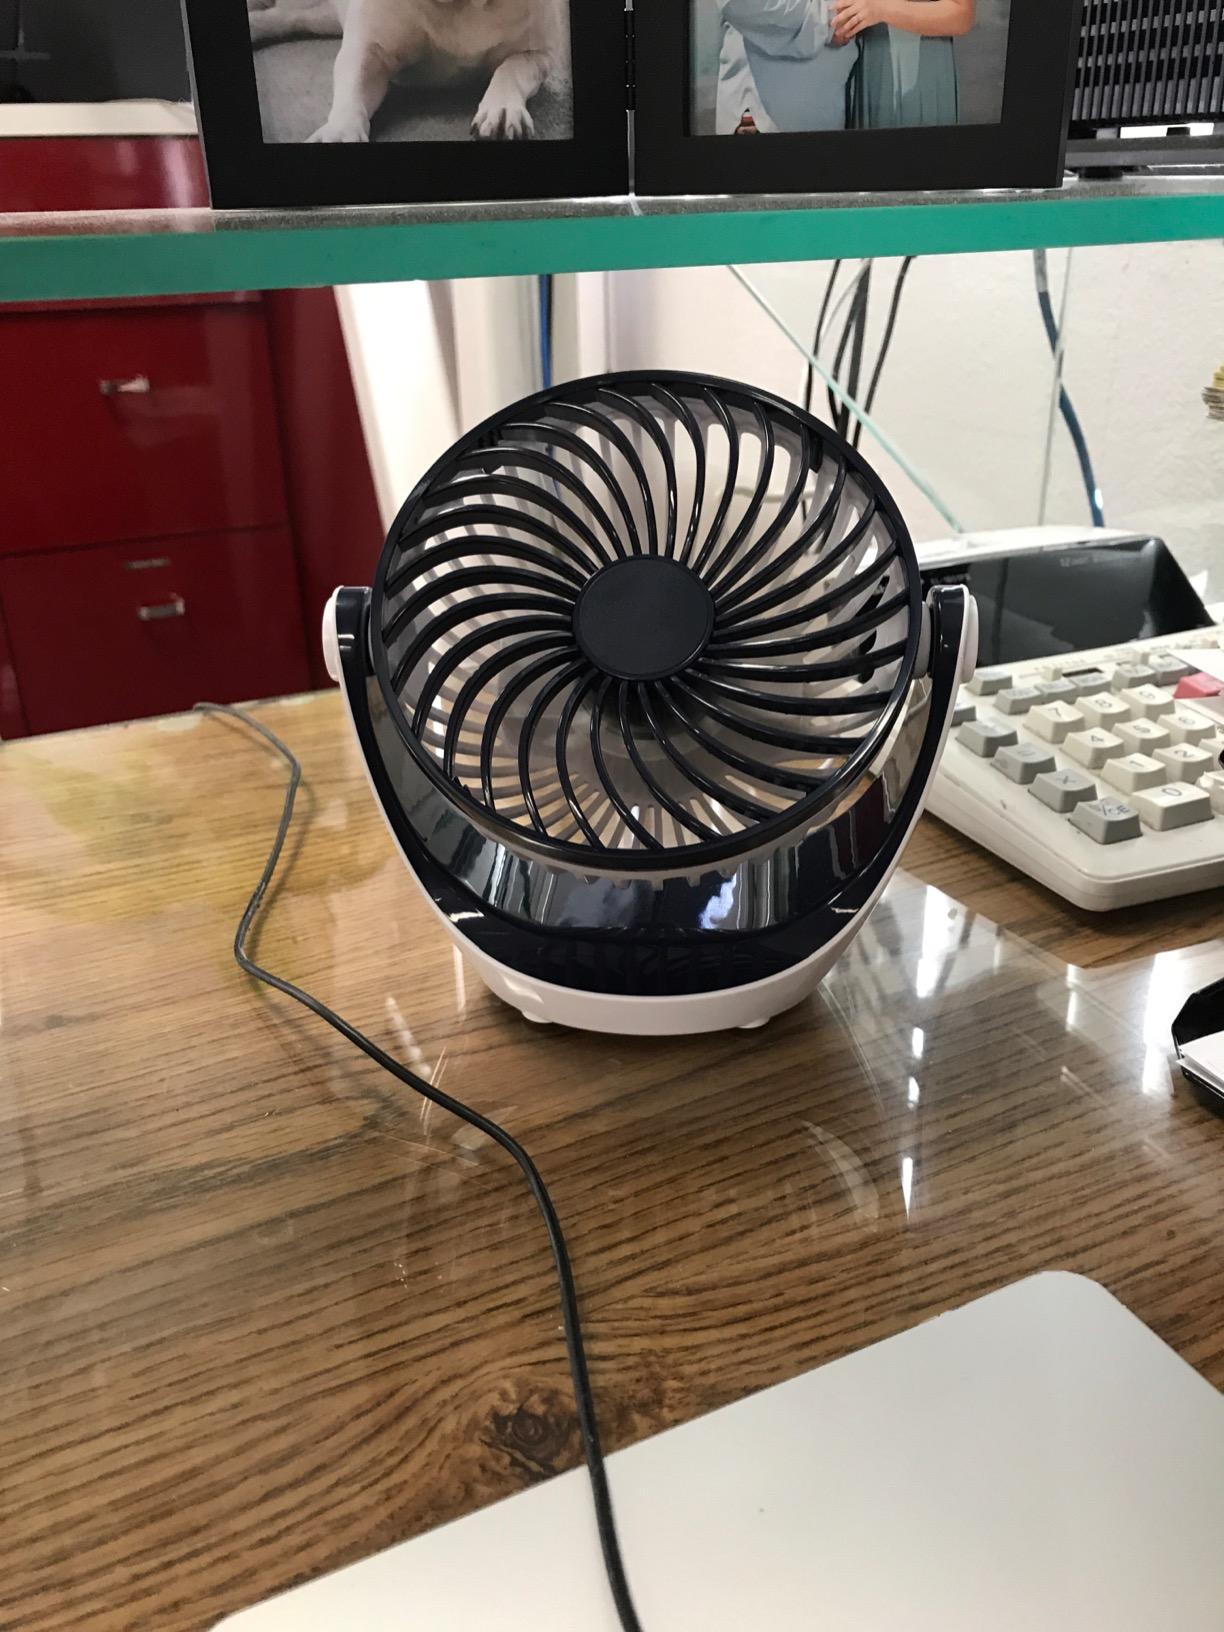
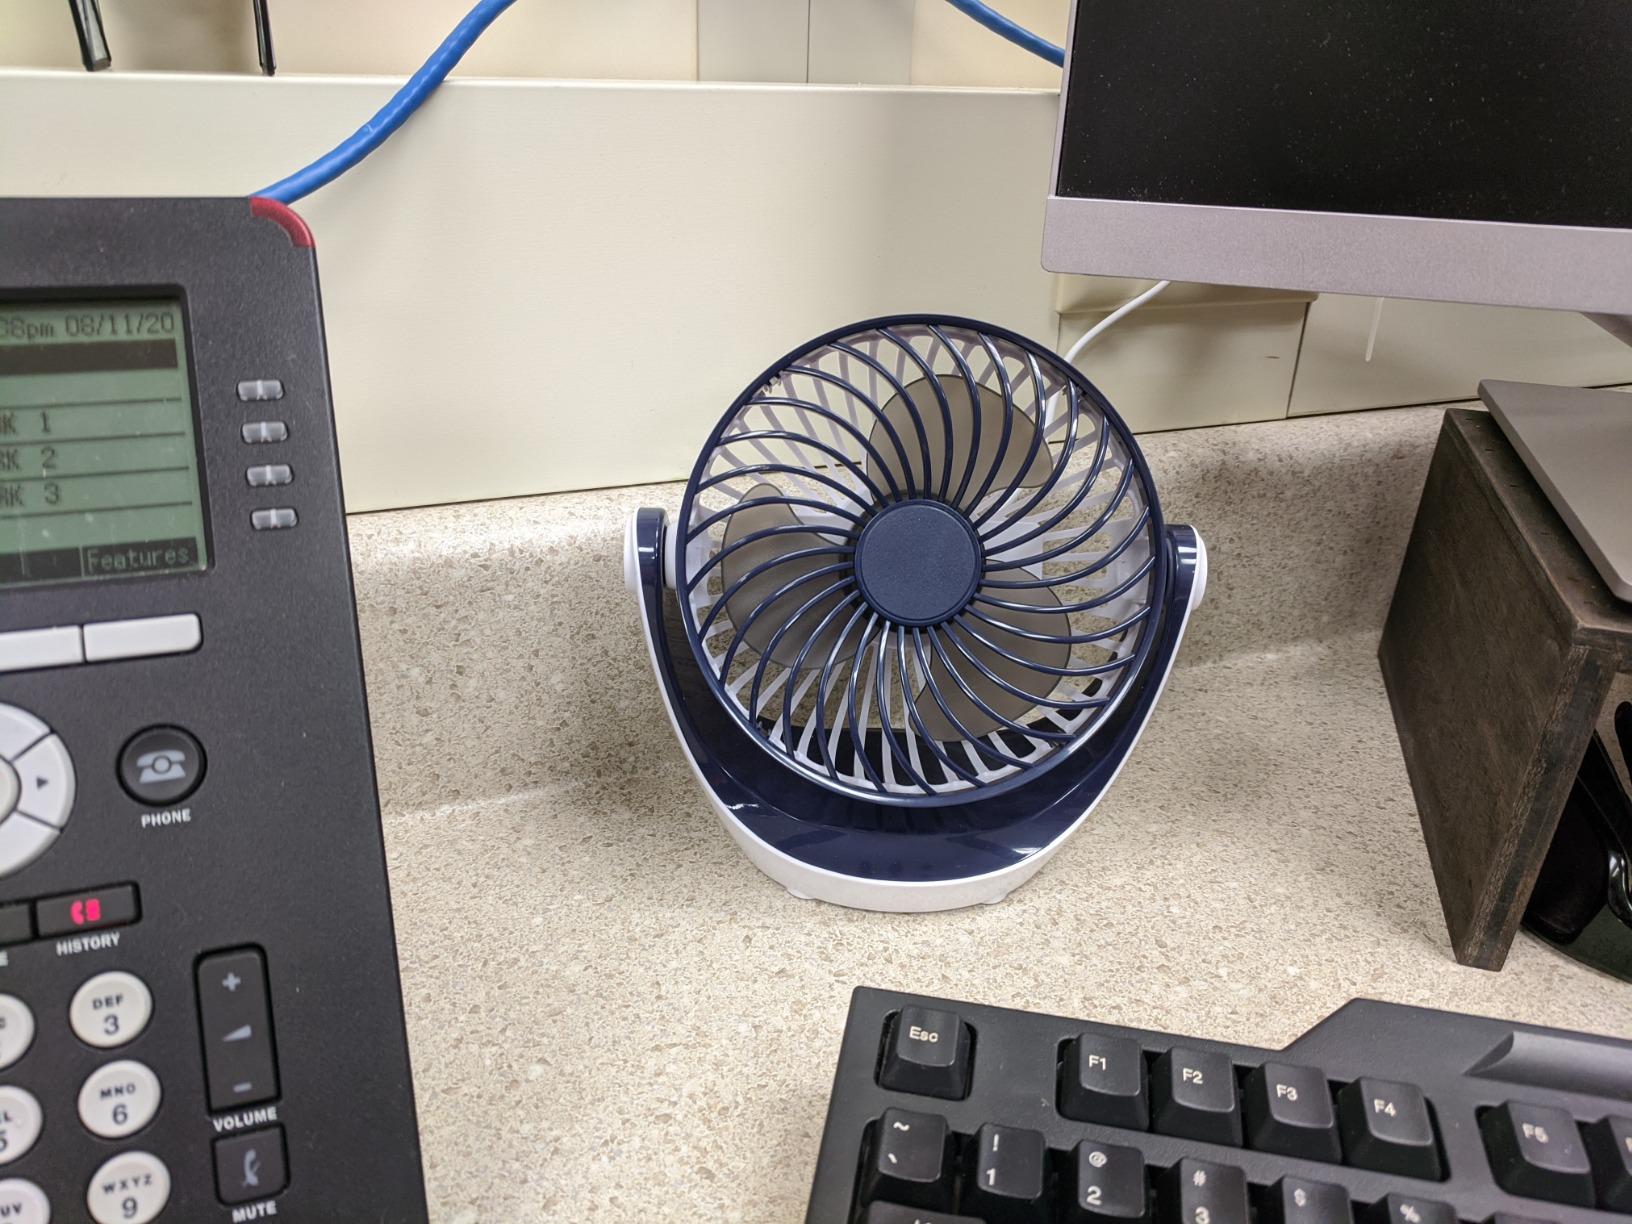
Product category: fan
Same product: yes